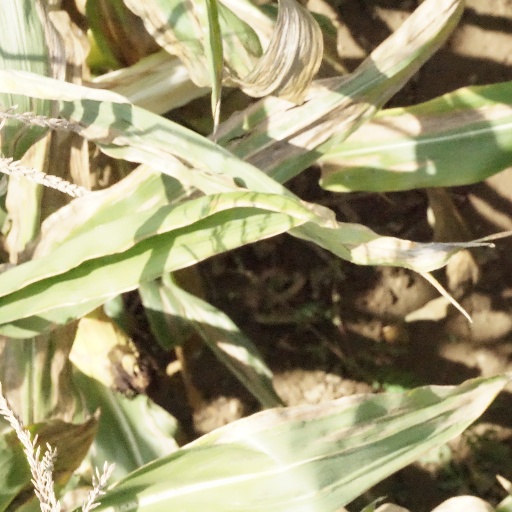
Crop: maize; corn